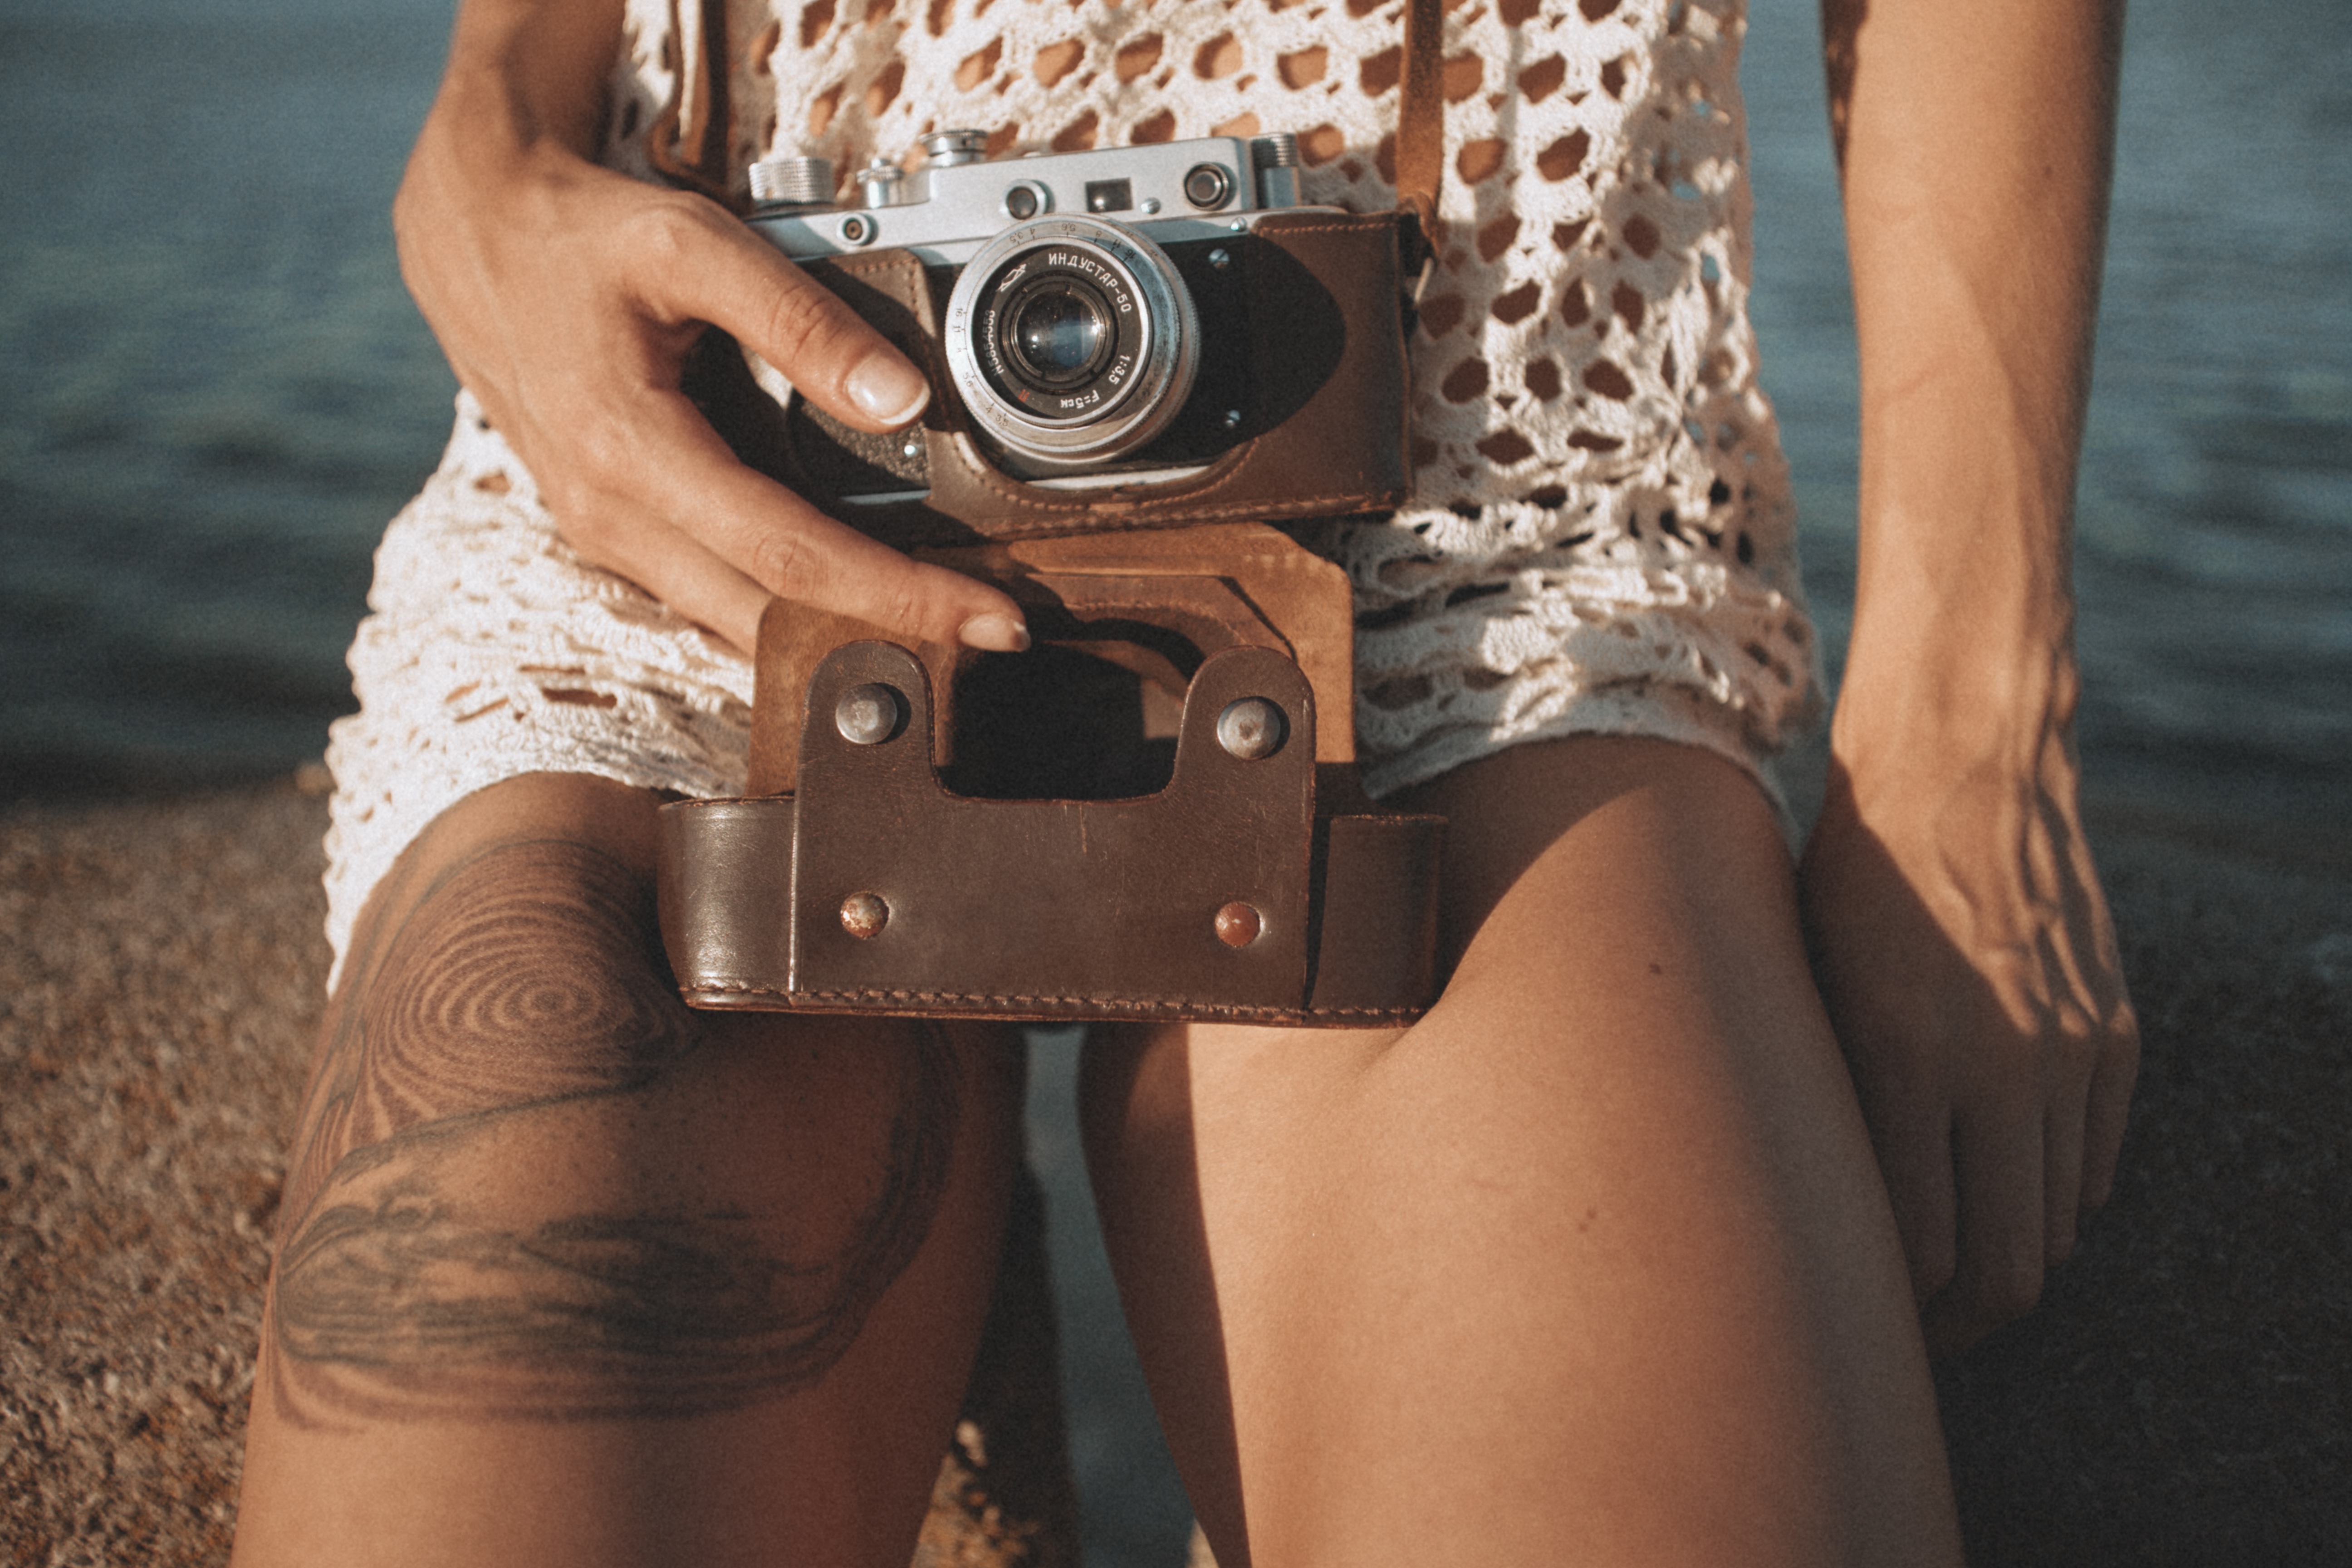
hand, person, girl, woman, camera, photography, vintage, photographer, leg, model, spring, equipment, fashion, clothing, arm, holding, shutter, muscle, human body, flash, dress, cool, photograph, beauty, image, photographic, photo shoot